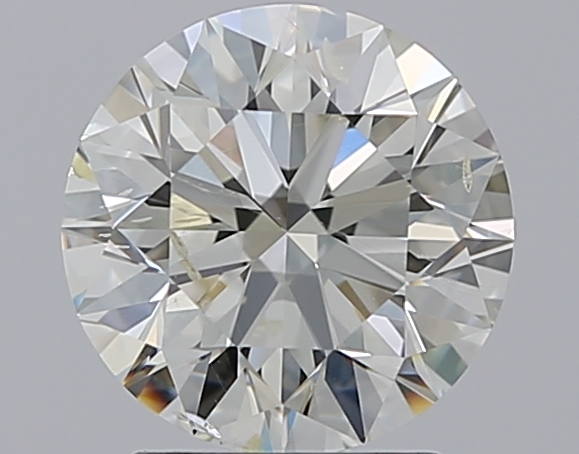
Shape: round
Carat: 2.01
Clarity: SI2
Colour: K
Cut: EX
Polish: EX
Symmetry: EX
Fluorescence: ST
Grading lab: GIA
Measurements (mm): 8.01 x 8.03 x 5.02